South Korea in the Vietnam War

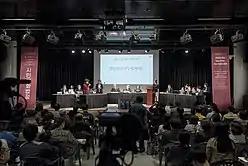
People's Tribunal on War Crimes by South Korean Troops during the Vietnam War held by Minbyun and the Korea-Vietnam Peace Foundation.

The issue of war crimes has not been an aspect of foreign relations between the governments of Korea and Vietnam both when the countries were opening up relations and to the present day, unlike the role historical issues have played in Korean-Japanese relations. Much of this issue is instead driven by civic groups in both countries. In April 2020, a survivor of the Phong Nhi massacre alongside the Korea-Vietnam Peace Foundation filed a civil lawsuit in the court of South Korea against the Korean government in an effort to have a fact-finding mission convened. The Korean Defense Ministry in its response has stated that its own records do not support allegations of the lawsuit, and has called for a joint investigation by the Korean and Vietnamese governments. Survivors of the Phong Nhi massacre have also traveled to South Korea to give accounts of events to various groups.